Little Russian identity

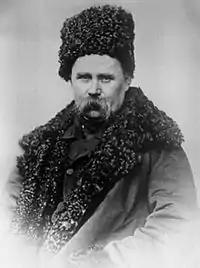
Taras Shevchenko ended up of having the greatest influence on the Ukrainian national movement. He is Ukraine's national hero.

Particularly on the territory of Galicia, which belonged to Austria-Hungary, Ukrainianness experienced a rapid development in the 1800s, with the support of local and national authorities. The rivalry between the Little Russian and the Ukrainian identity which intensified in the period prior to World War I had the character of a local Kulturkampf and terminological war. The rhetorical battle was led for the cultural heritage of Little Russia and the identity of many key figures such as Taras Shevchenko. Hot polemics inflamed about historical issues, personalities and the interpretation of Little Russia's history. One of the most influential supporters of Ukrainianness was Mykhailo Hrushevskyi, the author of the large historical monograph, the "History of Ukraine-Rus". His work emphasized that Ukrainians and Russians had a separate ethnogenesis.